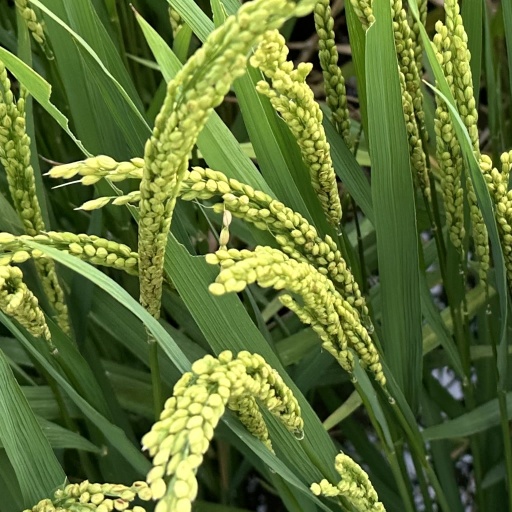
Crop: rice